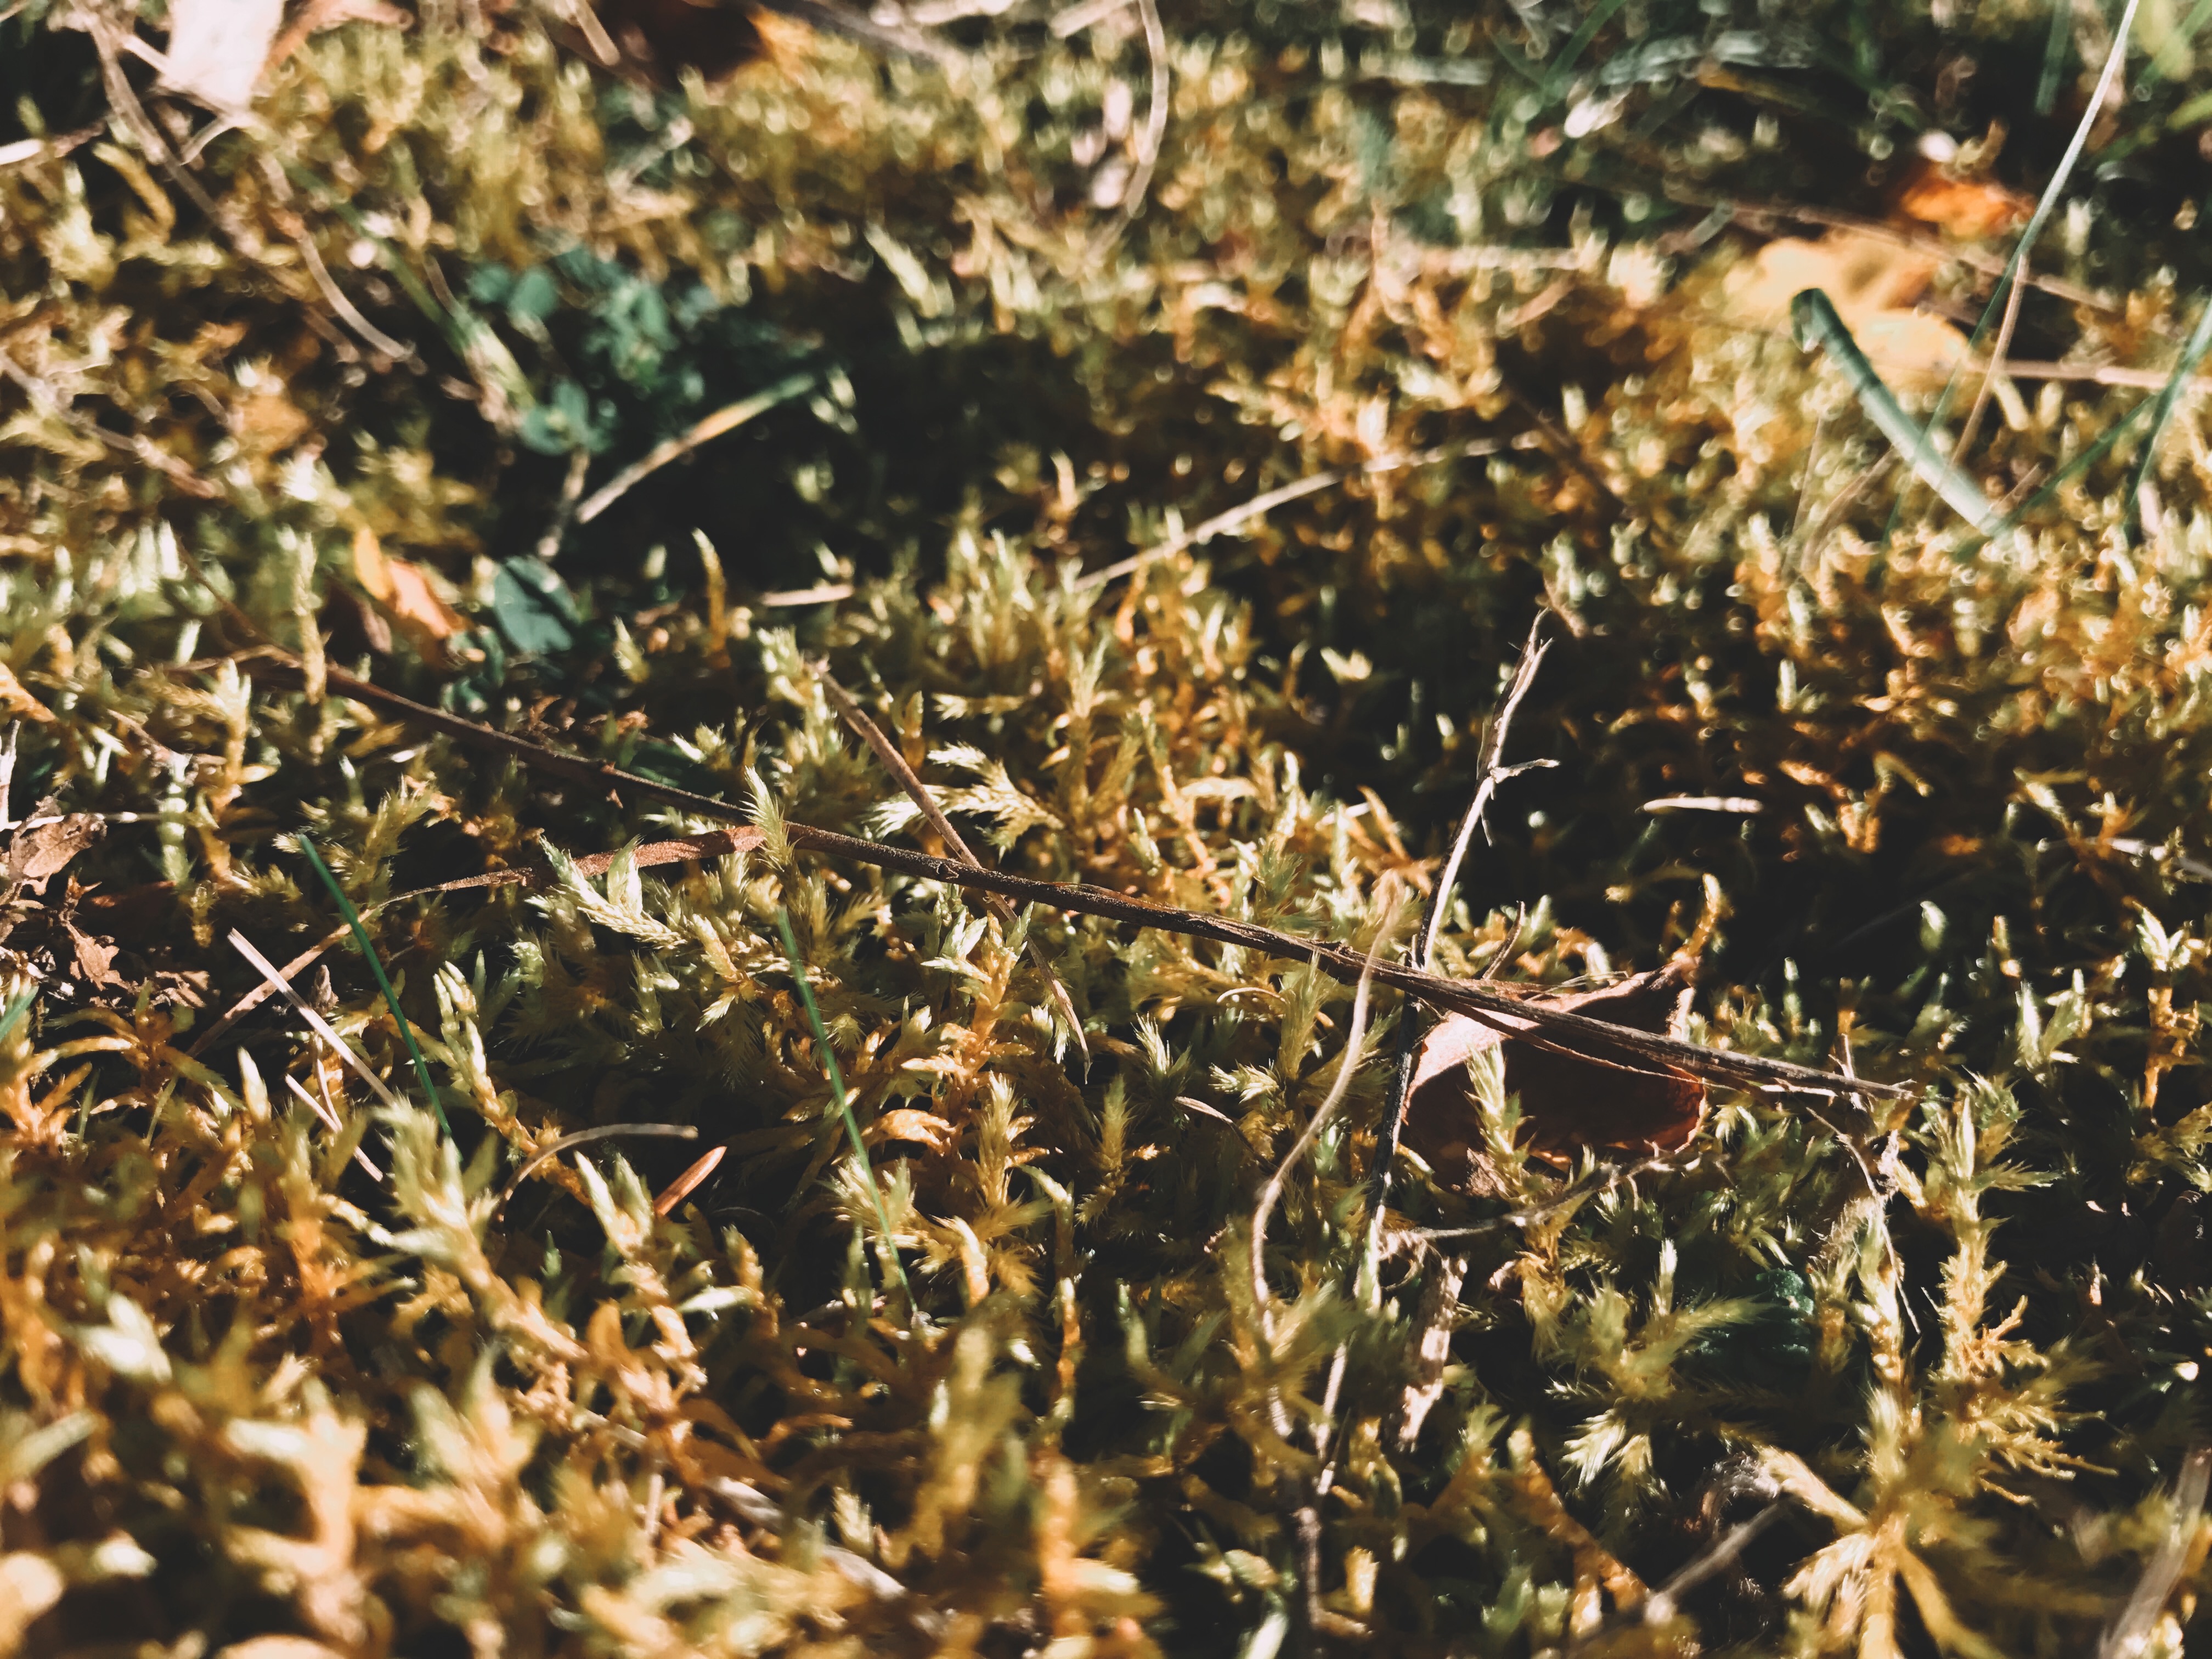
tree, grass, branch, plant, leaf, flower, produce, autumn, flora, season, shrub, ecosystem, flowering plant, grass family, woody plant, land plant